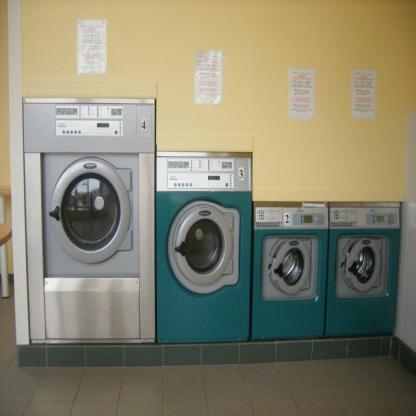
Scene: Indoor